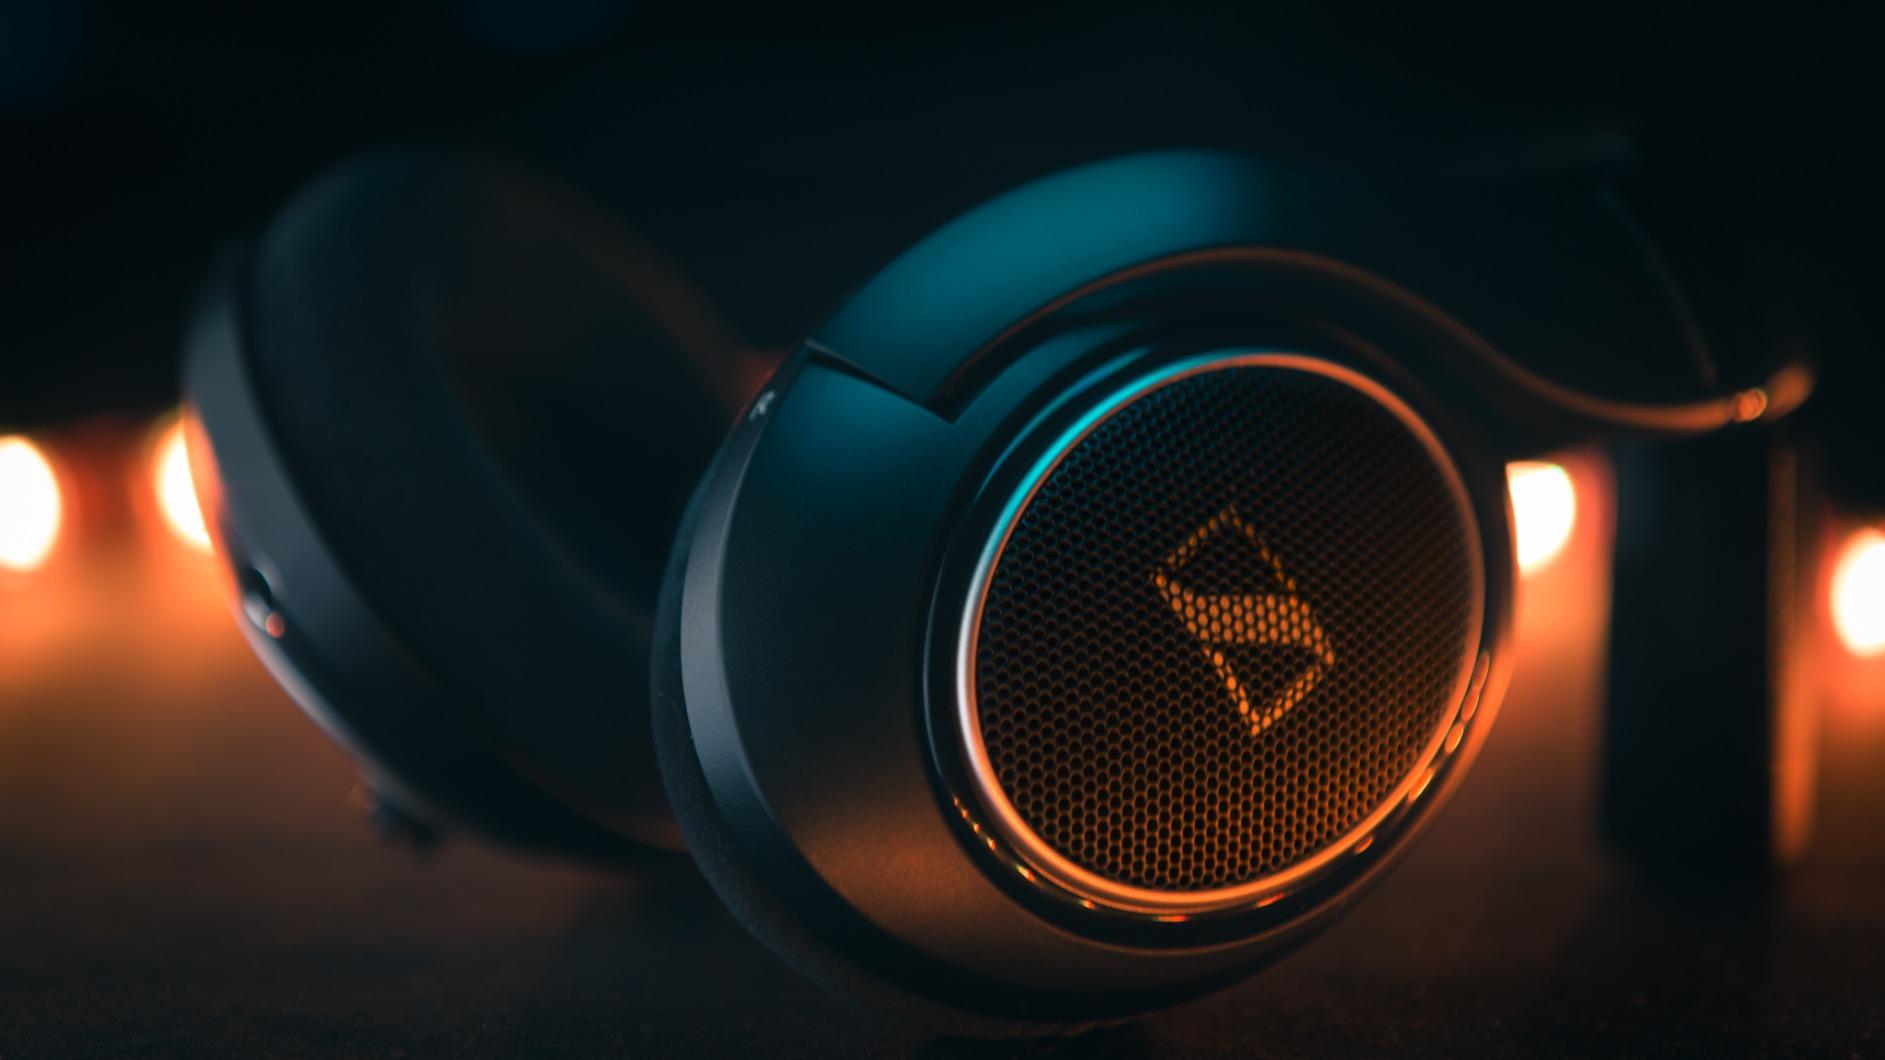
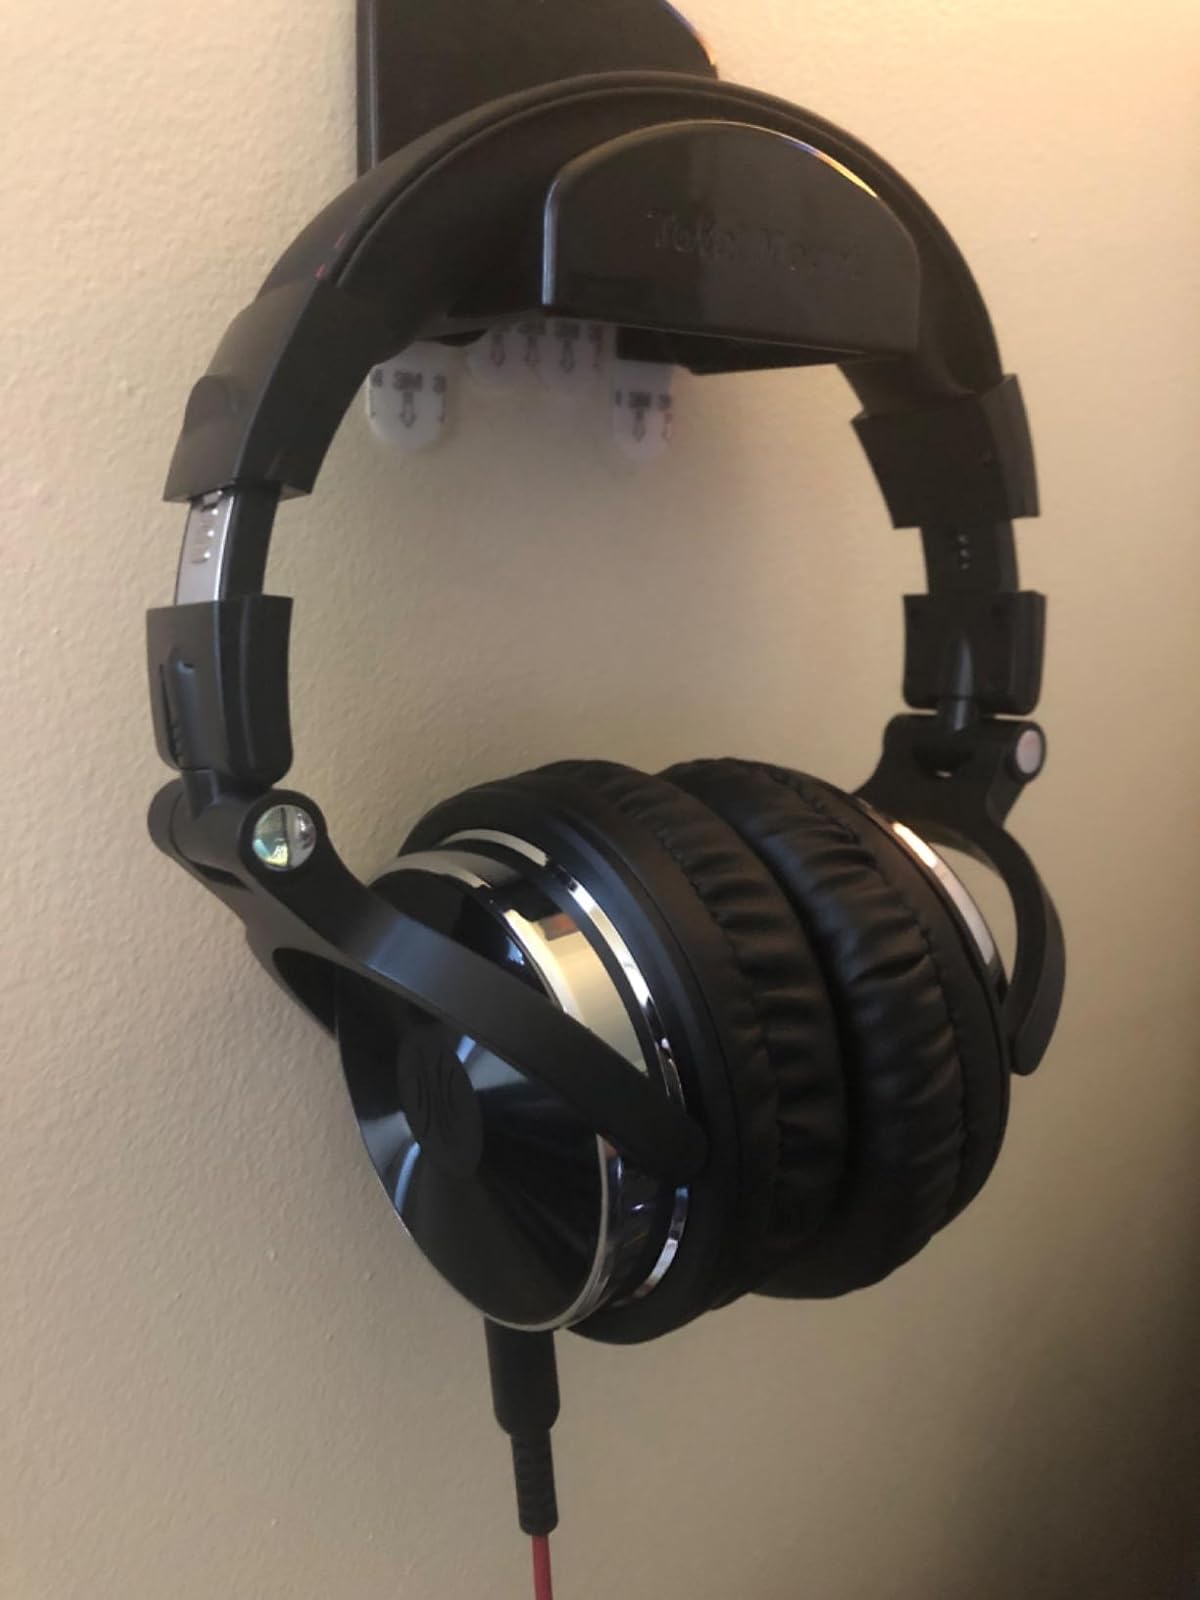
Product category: headphones
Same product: no